Hassan Ali Khan Barha

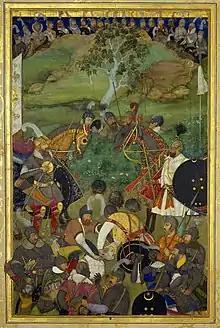

Hussan Ali belonged to the Barha dynasty, which claimed to be descendants of Muhammad, or Sayyids, this claim was always dubious. Emperor Jahangir, although noting that people questioned their lineage, considered their bravery as a proof of their claims. They took much pride in their Indian ancestry, and according to the American historian Richard M. Eaton, were "as native to India as were Jats, Rajputs or Marathas." Dirk H. A. Kolff writes that they were of peasant origins, their ancestors had moved at an uncertain date from their homeland in Punjab to a barren region in Muzaffarnagar district of Uttar Pradesh.